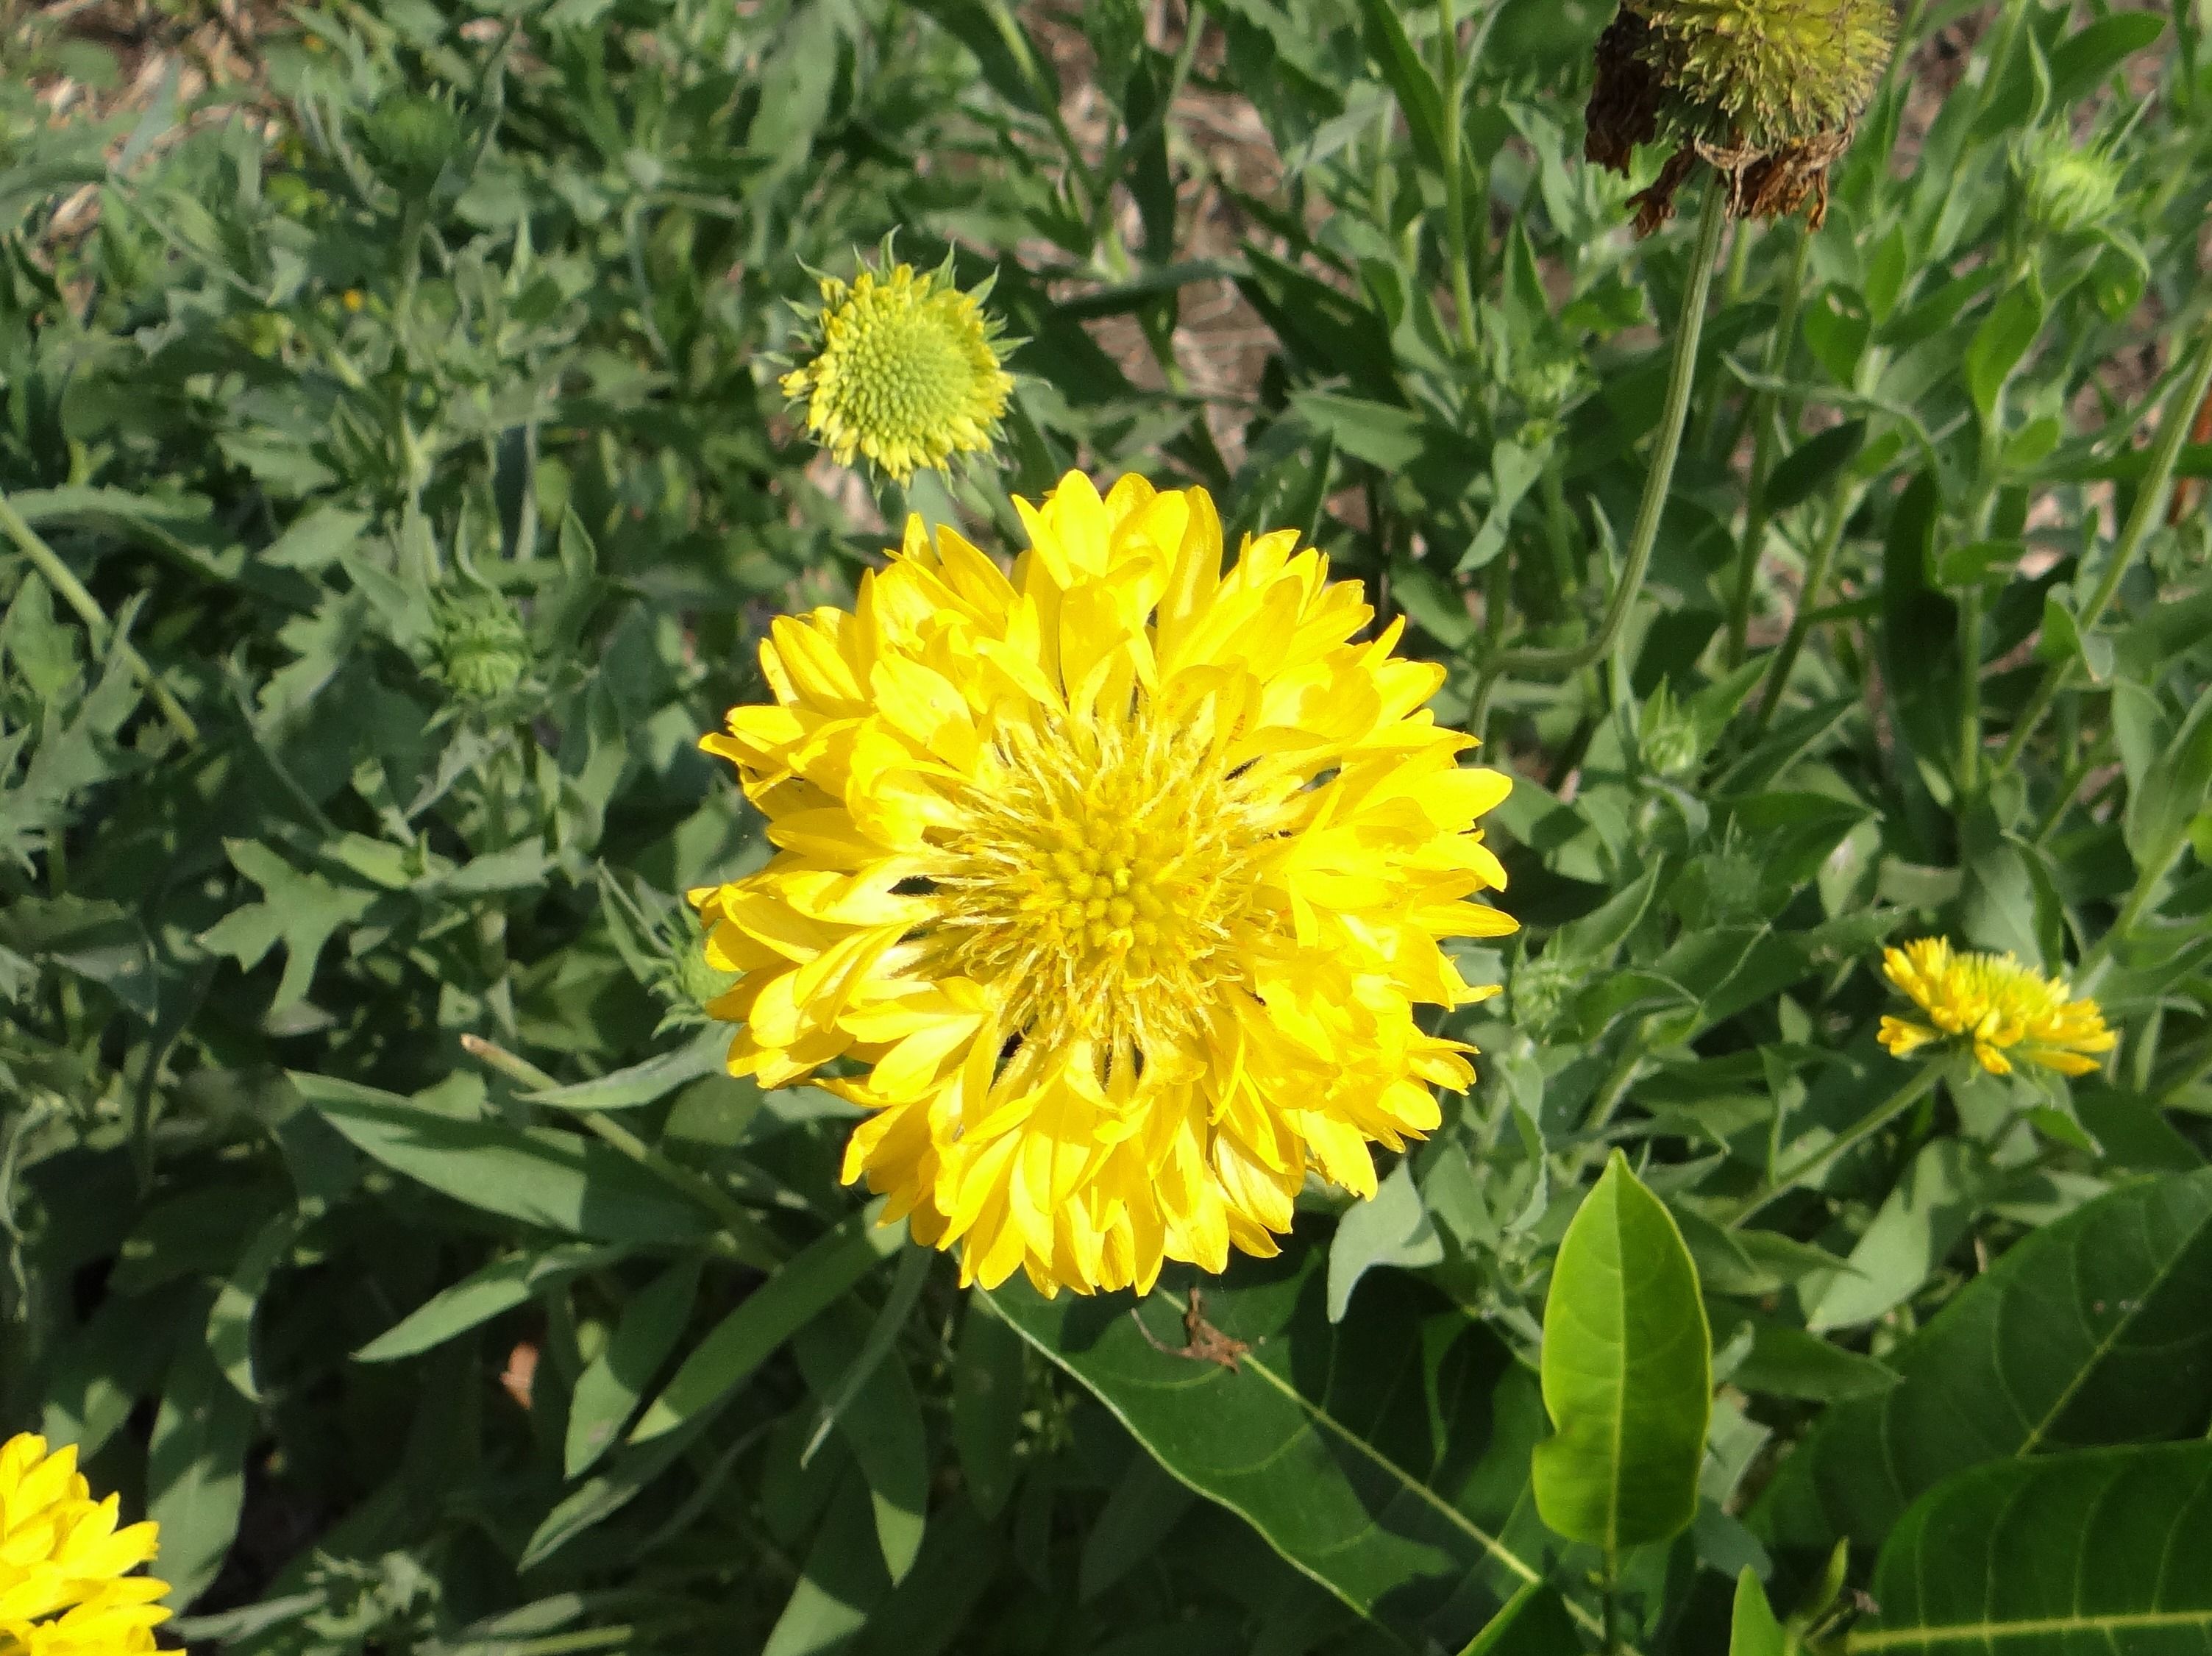
blossom, plant, flower, bloom, herb, botany, yellow, flora, wildflower, india, chrysanthemum, karnataka, flowering plant, daisy family, calendula, annual plant, land plant, sevanti